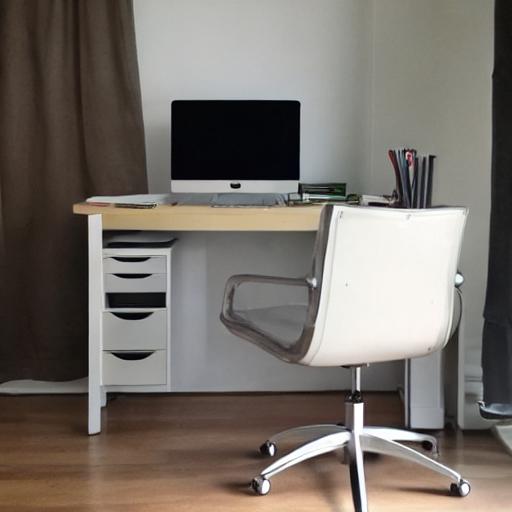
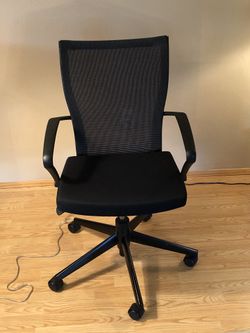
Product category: items_chair
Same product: no